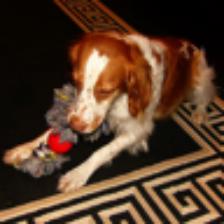
Label: NonHuman